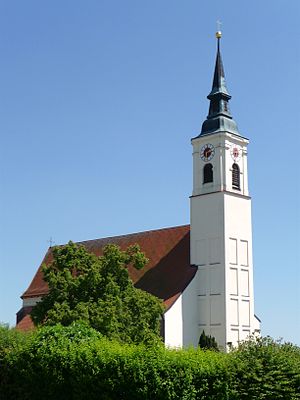
Altdorf (Niederbayern)
Kirke i Altdorf
Altdorf er en købstad i Landkreis Landshut, i regierungsbezirk Niederbayern i den tyske delstat Bayern.